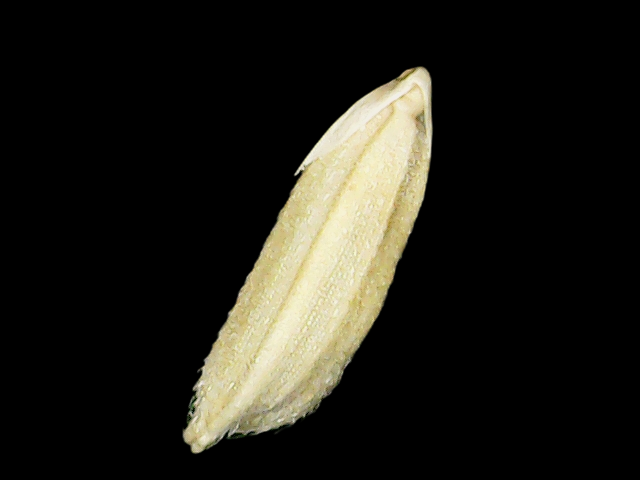
Rice variety: Bd51